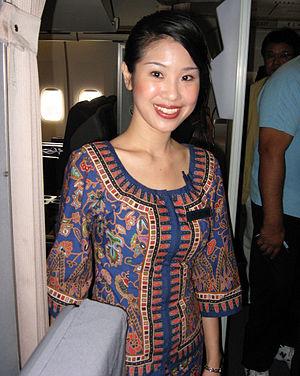
"Singapore Airlines Limited est une compagnie aérienne, basée à Singapour, considérée comme une des meilleures du monde depuis quelques années. La compagnie a été élue 2ᵉ Compagnie de l'Année au World Airline Awards de Skytrax derrière Qatar Airways en 2015. Selon Skytrax encore, Singapore Airlines est au 1ᵉʳ rang mondial au ""Best Business Class Award"" 2015.